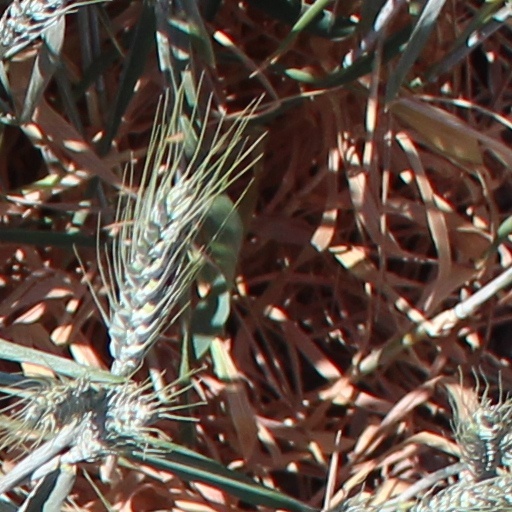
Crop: wheat